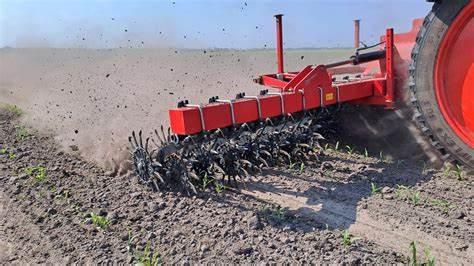
Mashine kubwa ya rangi nyekundu ikiendelea kuchimba udongo kwa nguvu, katika eneo la shamba lililowazi sehemu zake zinazozunguka ardhini zinakata udongo kwa kasi, huku nyuma ikiacha mistari iliyonyooka tayari kwa kupanda mashine hii ya kisasa kurahisisha maandalizi ya shamba na kuokoa muda mwingi na kuongeza ufanisi katika kilimo cha kisasa.